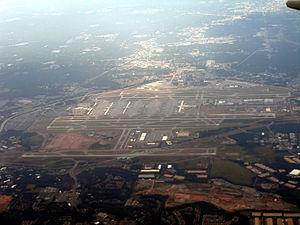
L’aéroport international Hartsfield-Jackson d’Atlanta est le plus grand aéroport des États-Unis et du monde par son trafic.